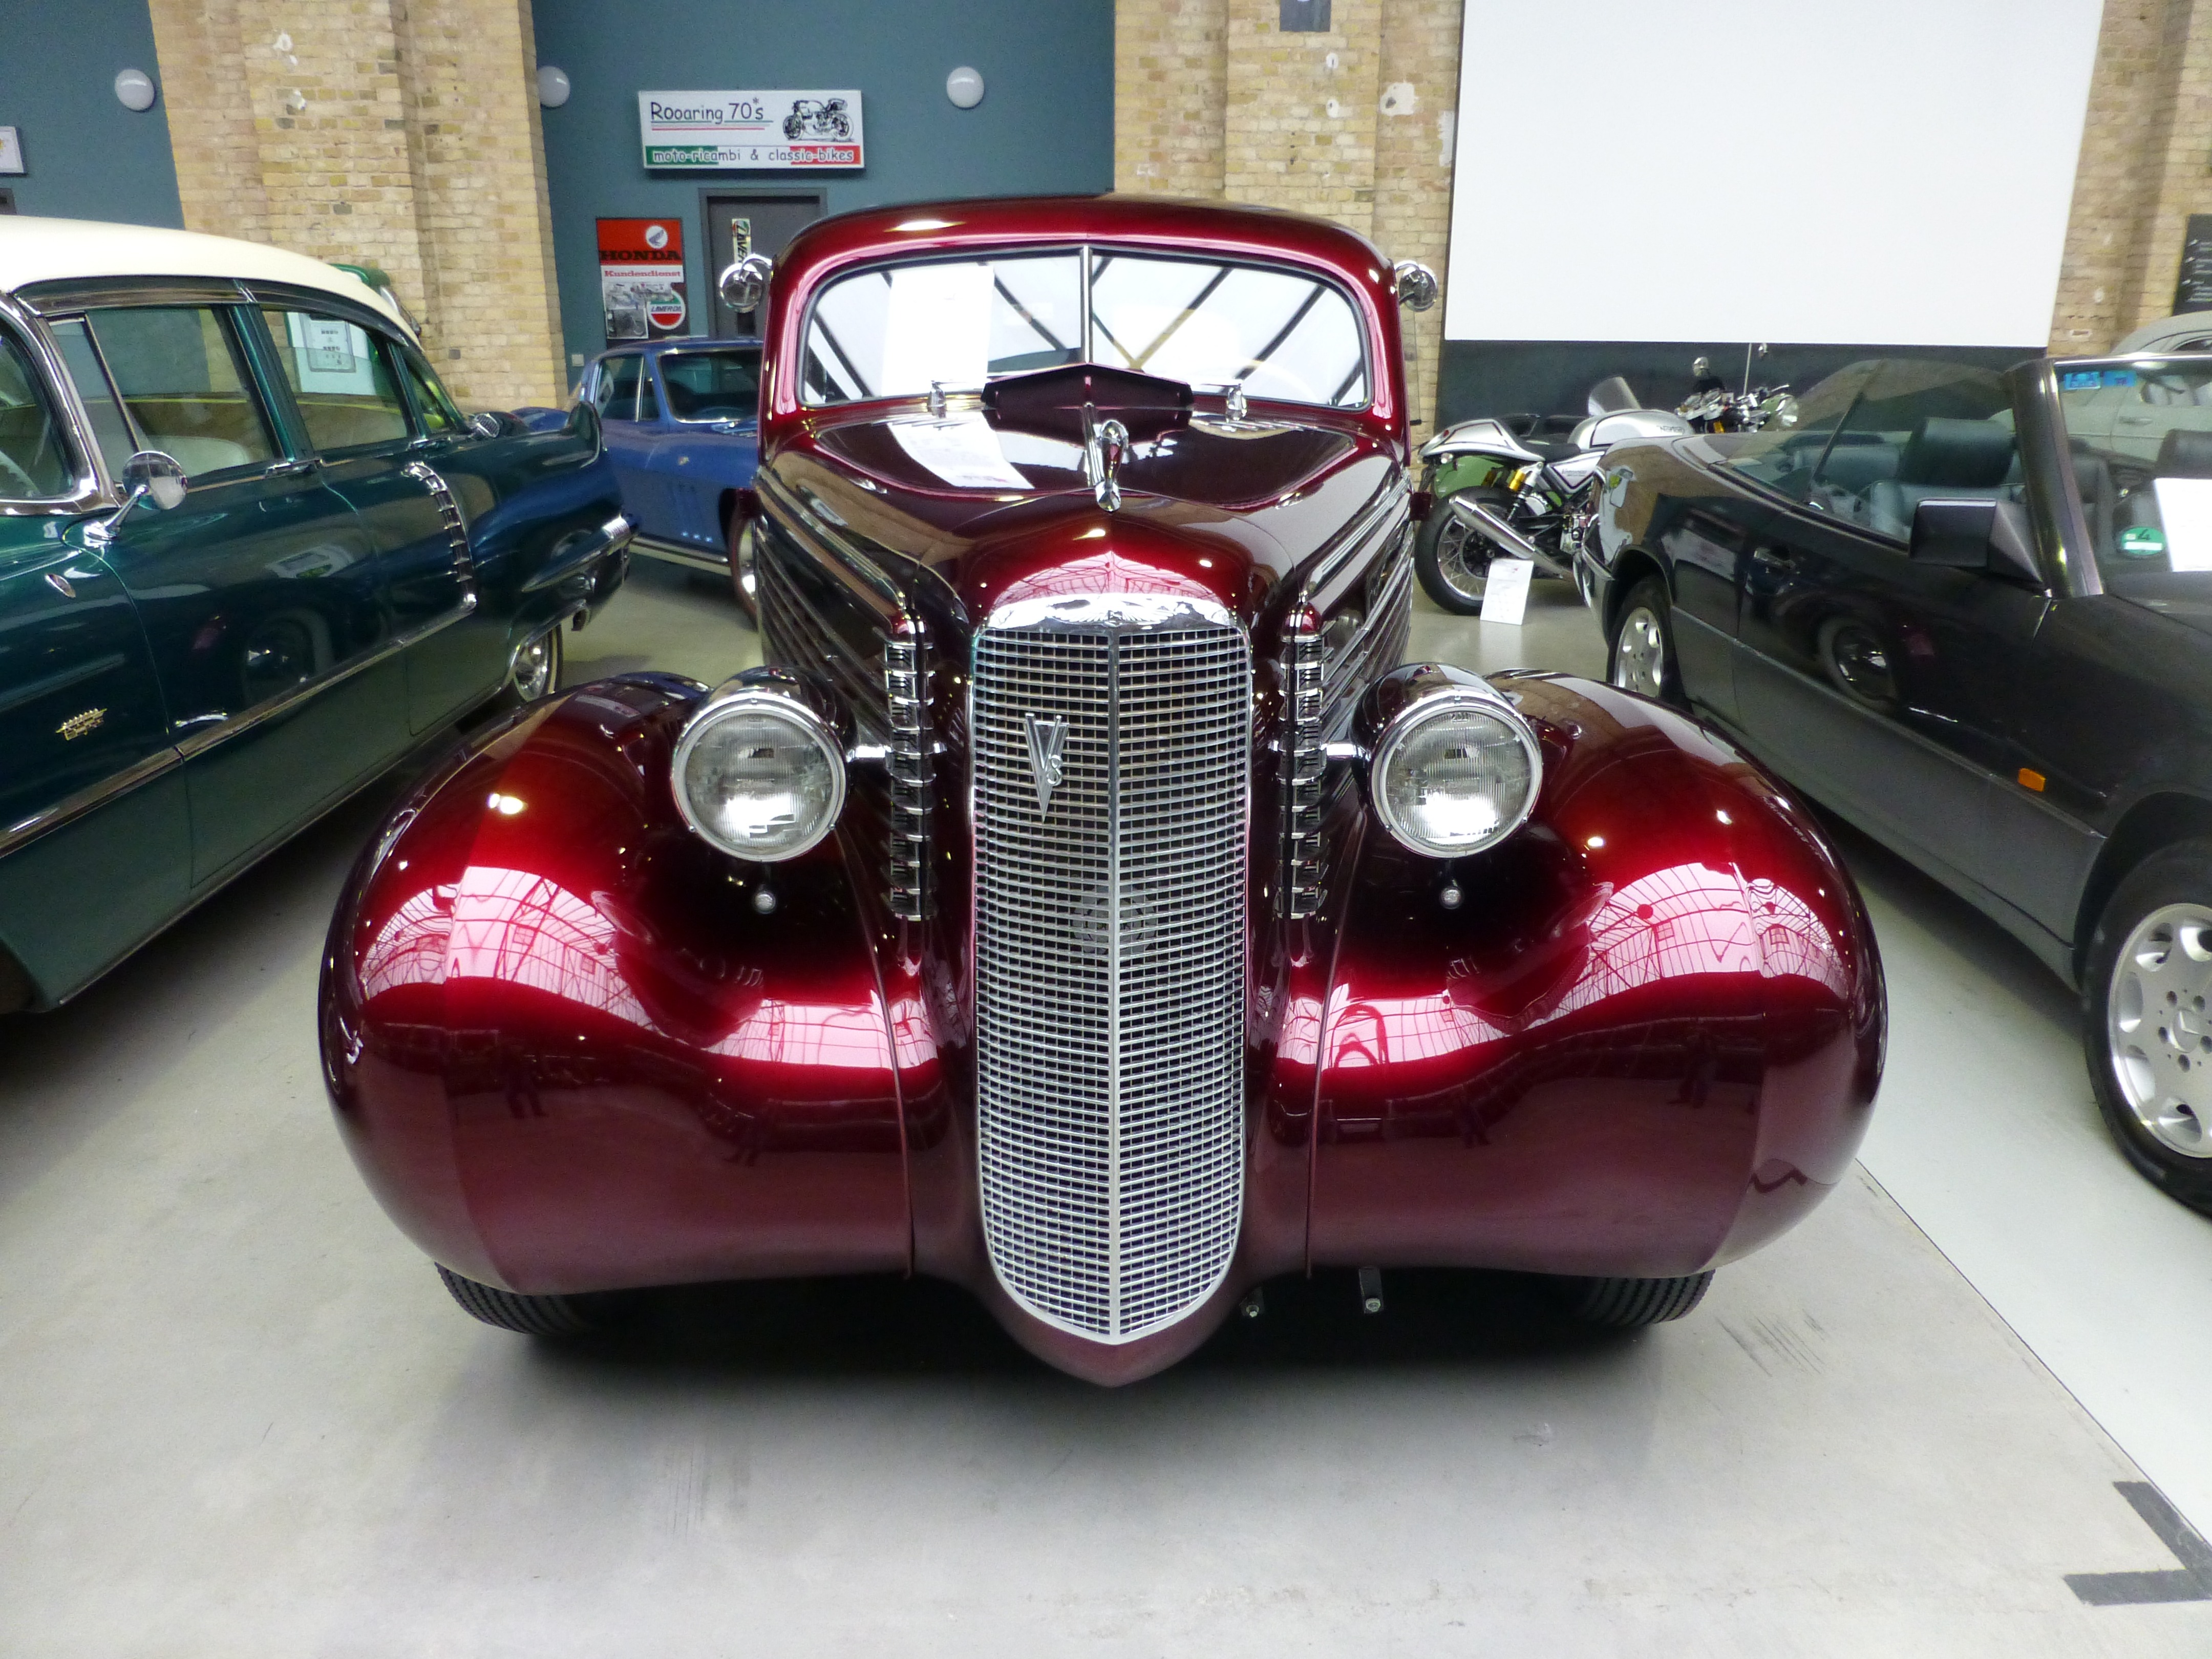
car, automobile, vehicle, usa, sports car, motor vehicle, vintage car, race car, oldtimer, classic, antique car, hot rod, auto show, land vehicle, touring car, automobile make, automotive design, luxury vehicle